Cao Gangchuan

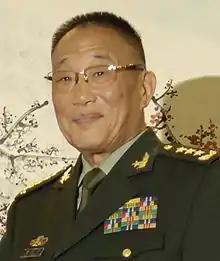
Cao in 2007

Cao Gangchuan (born December 1935) is a Chinese retired general who was the vice chairman of the Central Military Commission and Minister of National Defense. He was also state councilor and director of the PLA General Armament Department.